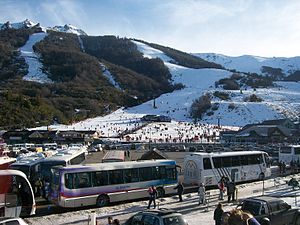
Alpint skiløb
Alpine skiløjper i Bariloche (Argentina)
Alpint skiløb er fællesbetegnelsen for skiløb i de skisportsdiscipliner, der er opstået i Alperne. Det drejer sig om grenene: styrtløb og slalom samt storslalom og super-G, der kan betragtes som variationer over de to førstnævnte.